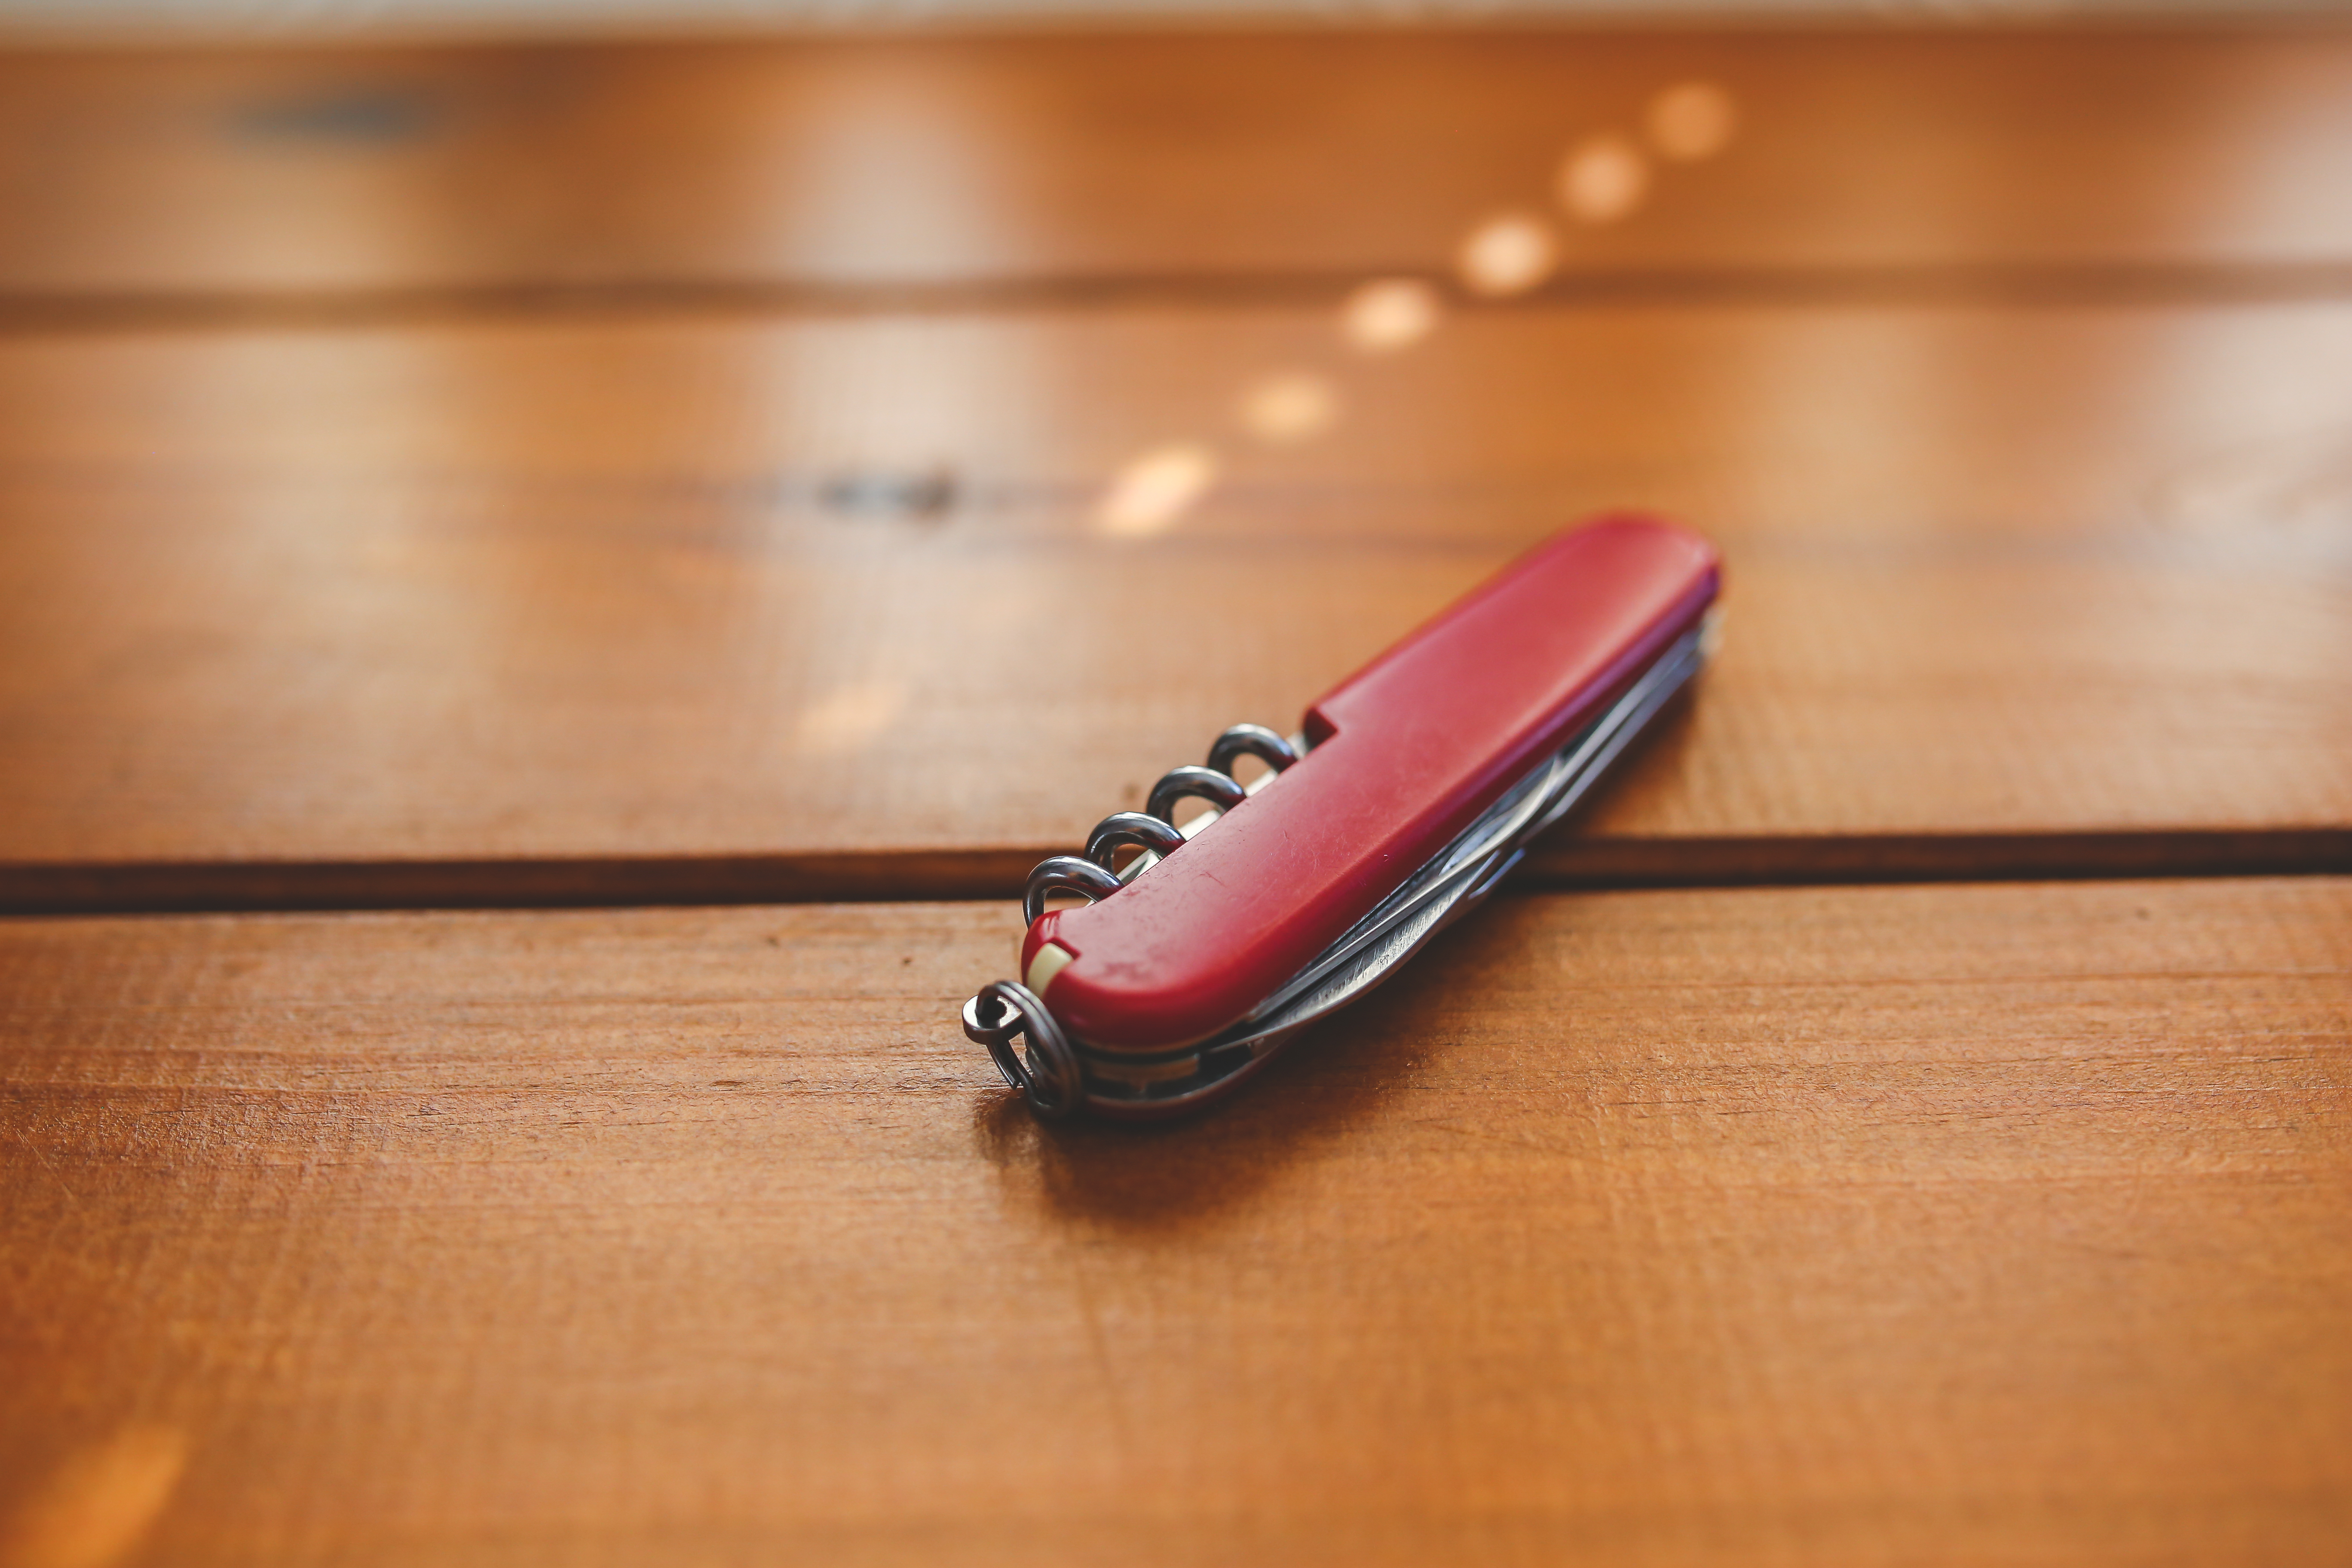
desk, hand, finger, red, knife, glasses, swiss, penknife